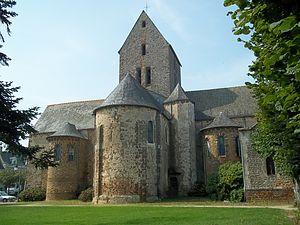
Eglise de Brulon
Brûlon est une commune française, située dans le département de la Sarthe en région Pays de la Loire, comptant 1 580 habitants.
La liste des églises de la Sarthe recense de la manière la plus complète possible les églises, cathédrale et basilique situées dans le département français de la Sarthe.